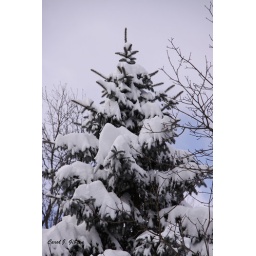
Pine tree in front of our house.. Love the blue sky in the background